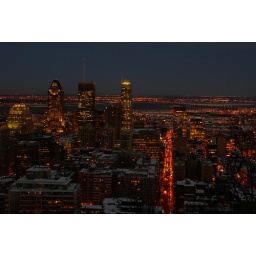
Taken from MontRoyal. Set white balance using sky just above buildings